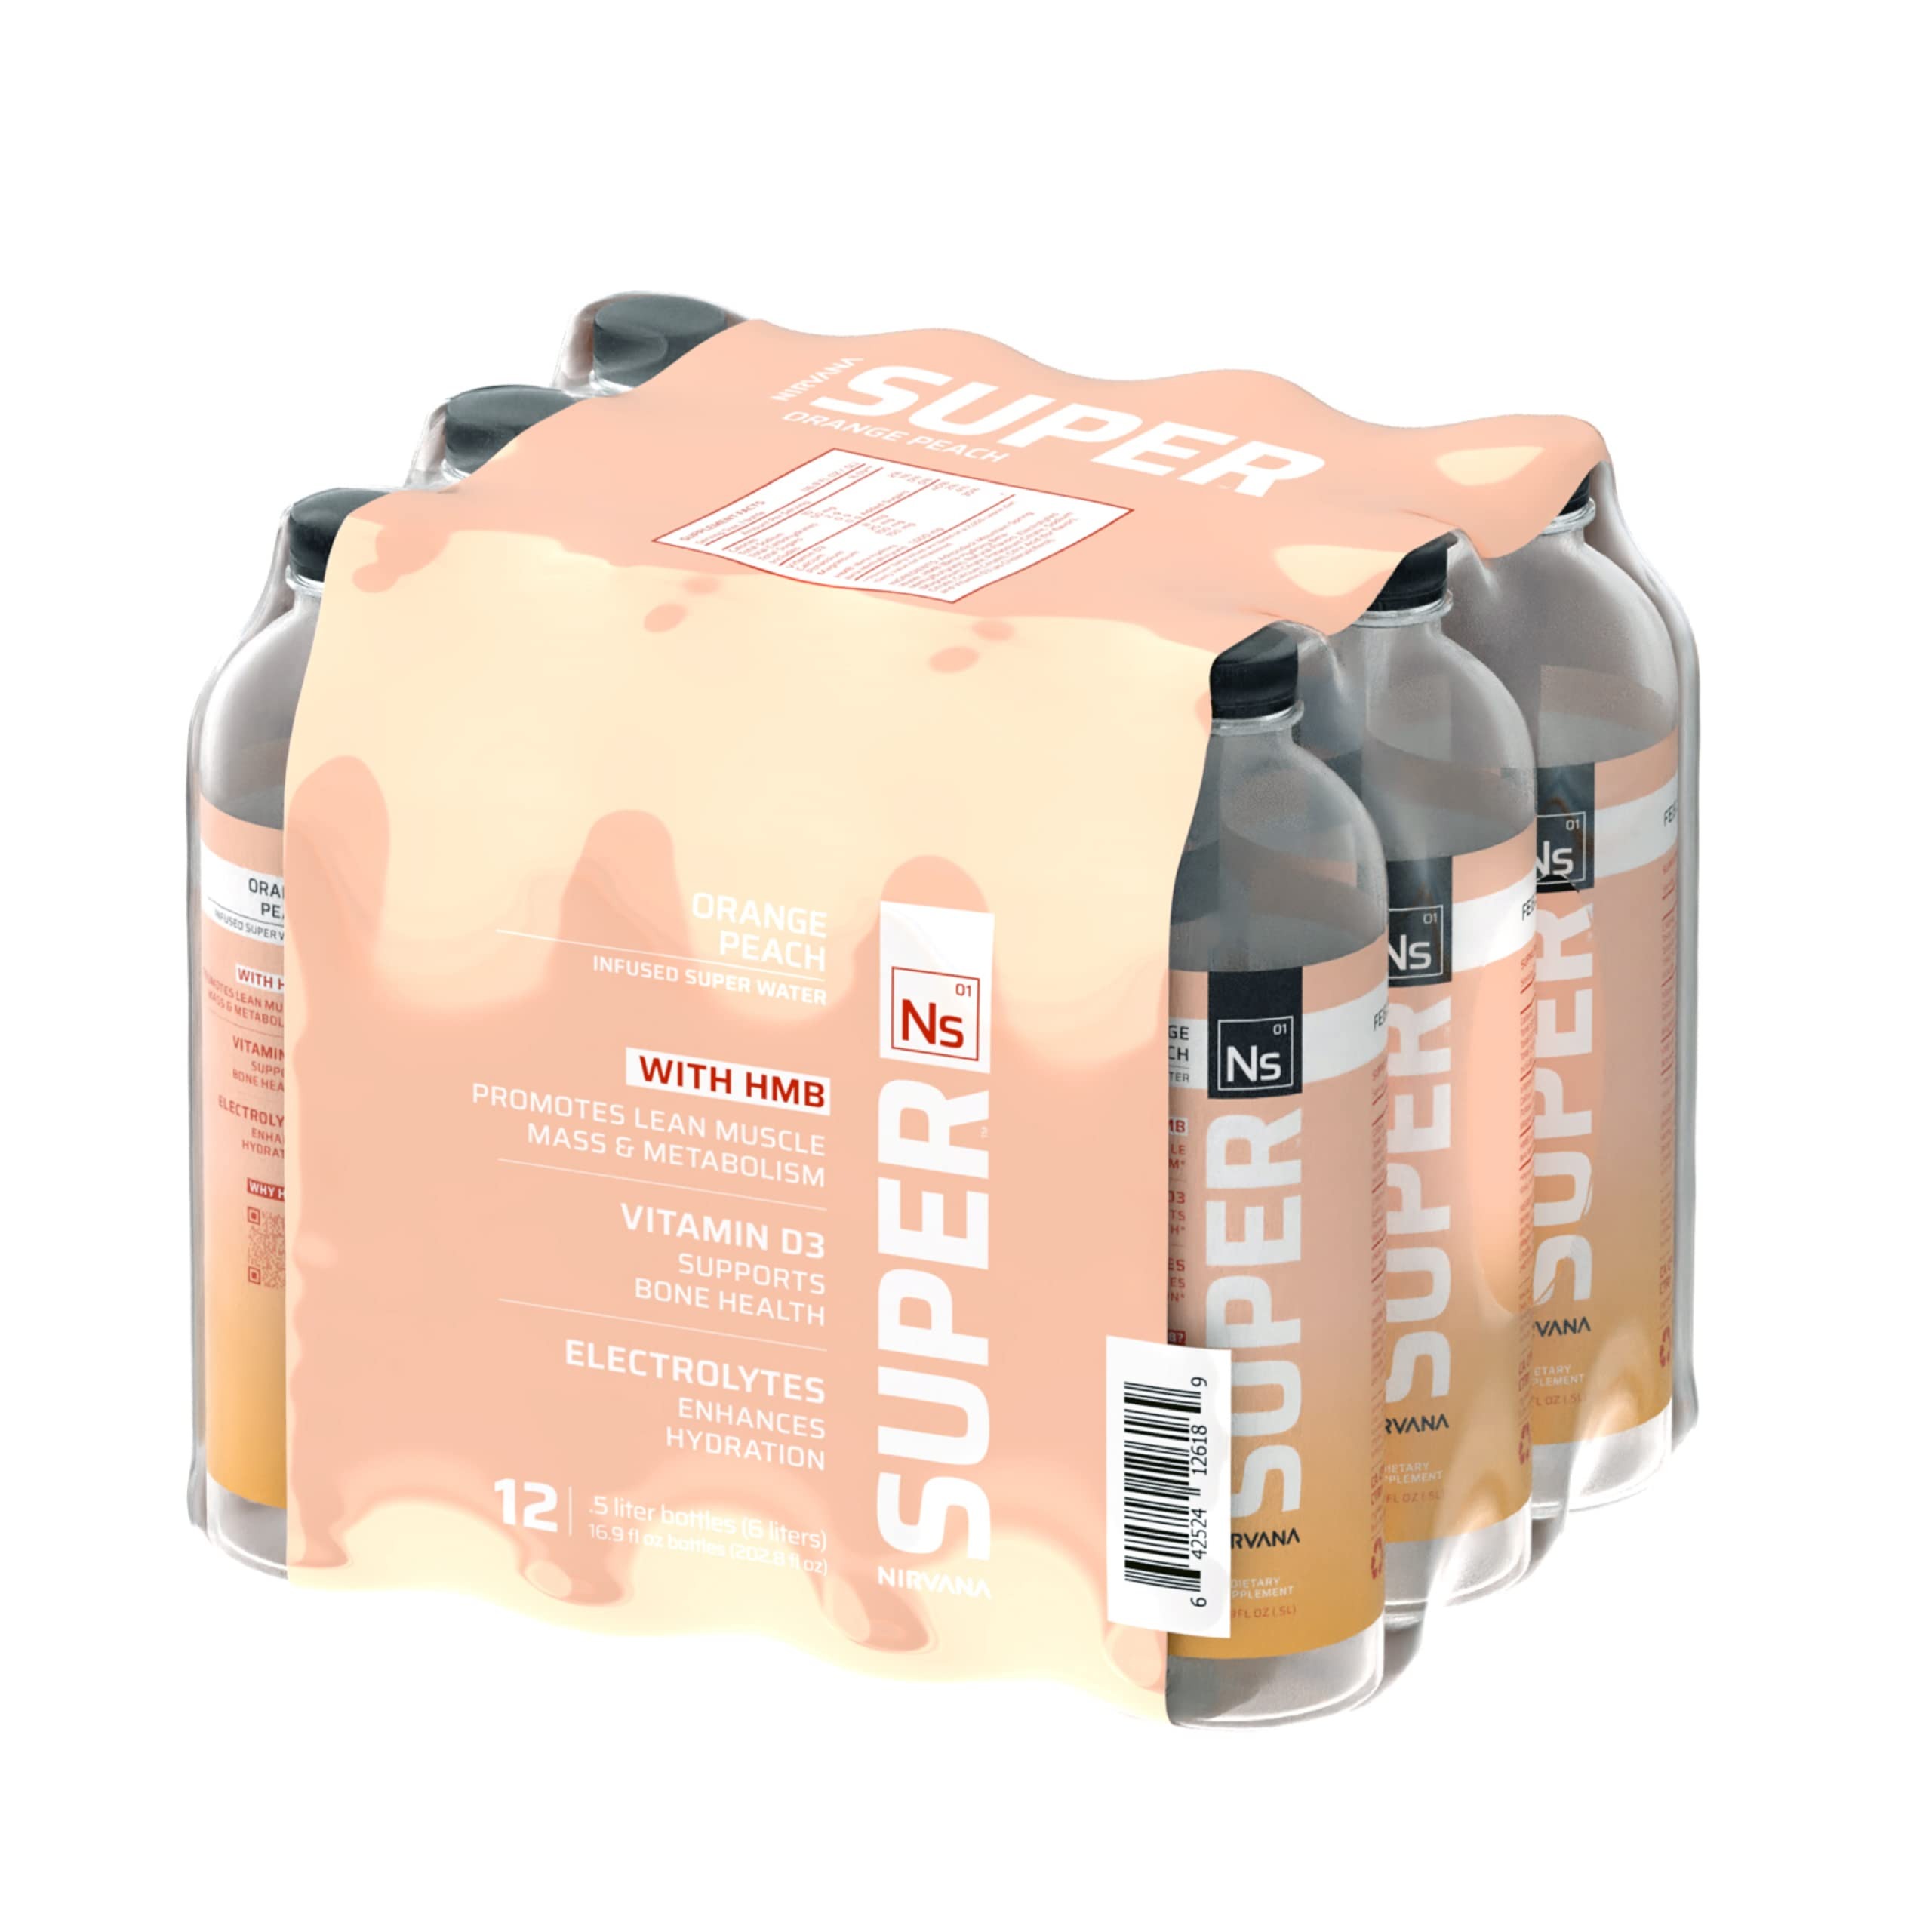
Item Name: Nirvana Super Orange Peach Super Water, Kosher, Gluten Free, 16.9 Fluid Ounce (Pack of 12)
Bullet Point: Nirvana Super Orange Peach Super Water, Kosher, Gluten Free, 16.9 Fluid Ounce (Pack of 12)
Value: 202.8
Unit: Fl Oz

Price: 29.99